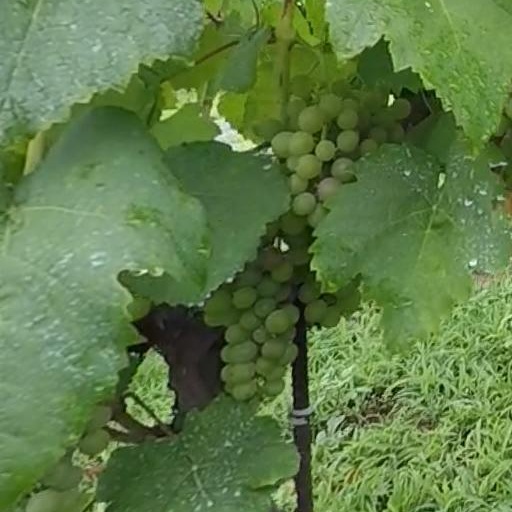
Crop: grape